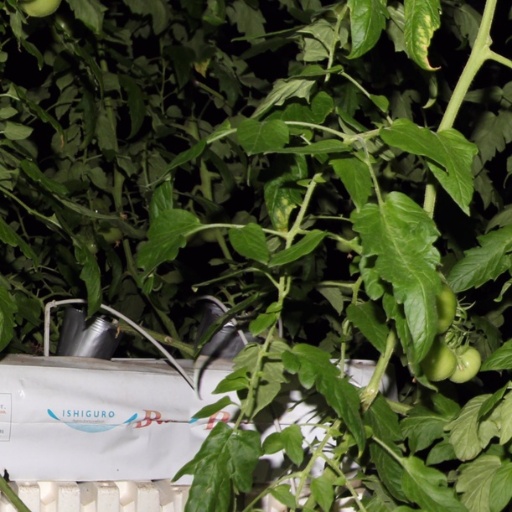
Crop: tomato